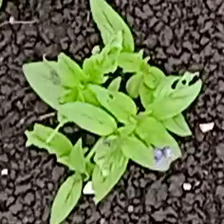
Weed species: Lamber_Quarter_plant(Chenopodium )